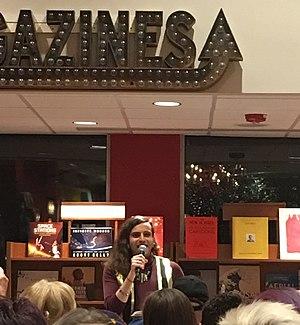
Jacob Tobia est une personnalité américaine de la télévision et activiste LGBTQ. En 2019, Tobia publie ses mémoires intitulées Sissy: A Coming-of-Gender Story.